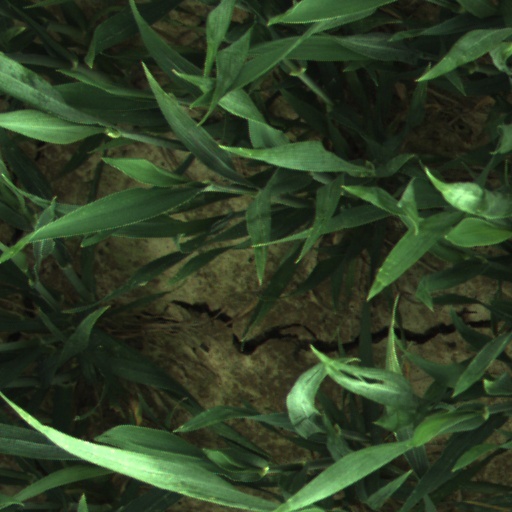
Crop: wheat